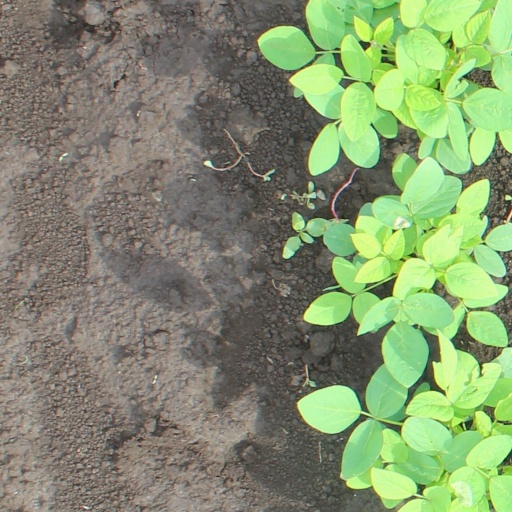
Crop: soybean